Comptoir national d'escompte de Paris

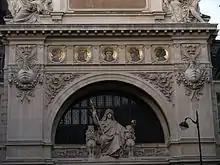
Mosaic medallions of the five continents on the new facade of the CEP headquarters building (early 1880s), signaling the bank's ambitions of worldwide expansion

Following an imperial decree of 25 May 1860 that allowed it to set up branches in the French colonies and abroad, the CEP became the French bank with the most international activity, a position it kept for several decades afterwards. The environment was favorable to overseas expansion, as the signing in early 1860 of the Cobden–Chevalier Treaty between France and the UK encouraged bilateral and global trade.